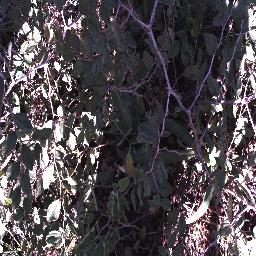
Label: chinee_apple